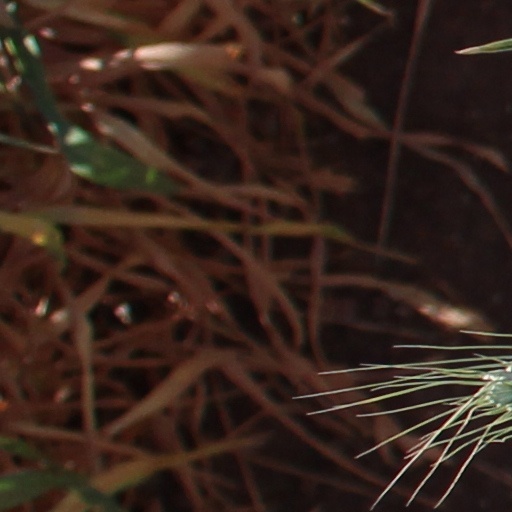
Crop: wheat